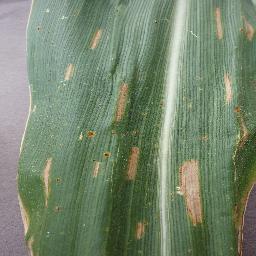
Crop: corn
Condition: (maize)_northern_blight